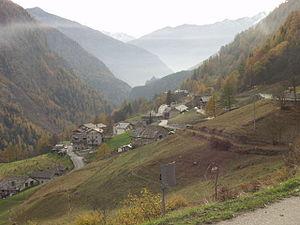
Panorama du val de Bionaz (Vallée d'Aoste - Italie)
Bionaz est une commune italienne alpine de la région Vallée d'Aoste.
Le Valpelline est une vallée latérale de la Vallée d'Aoste, située au nord d'Aoste. Il s'étend de la vallée du Grand-Saint-Bernard jusqu'à Gignod et jouxte le Valais au col Collon.